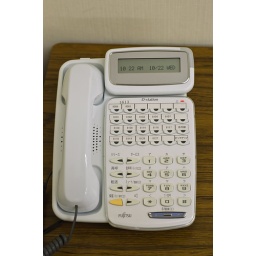
The phone in the back of a classroom where I work.